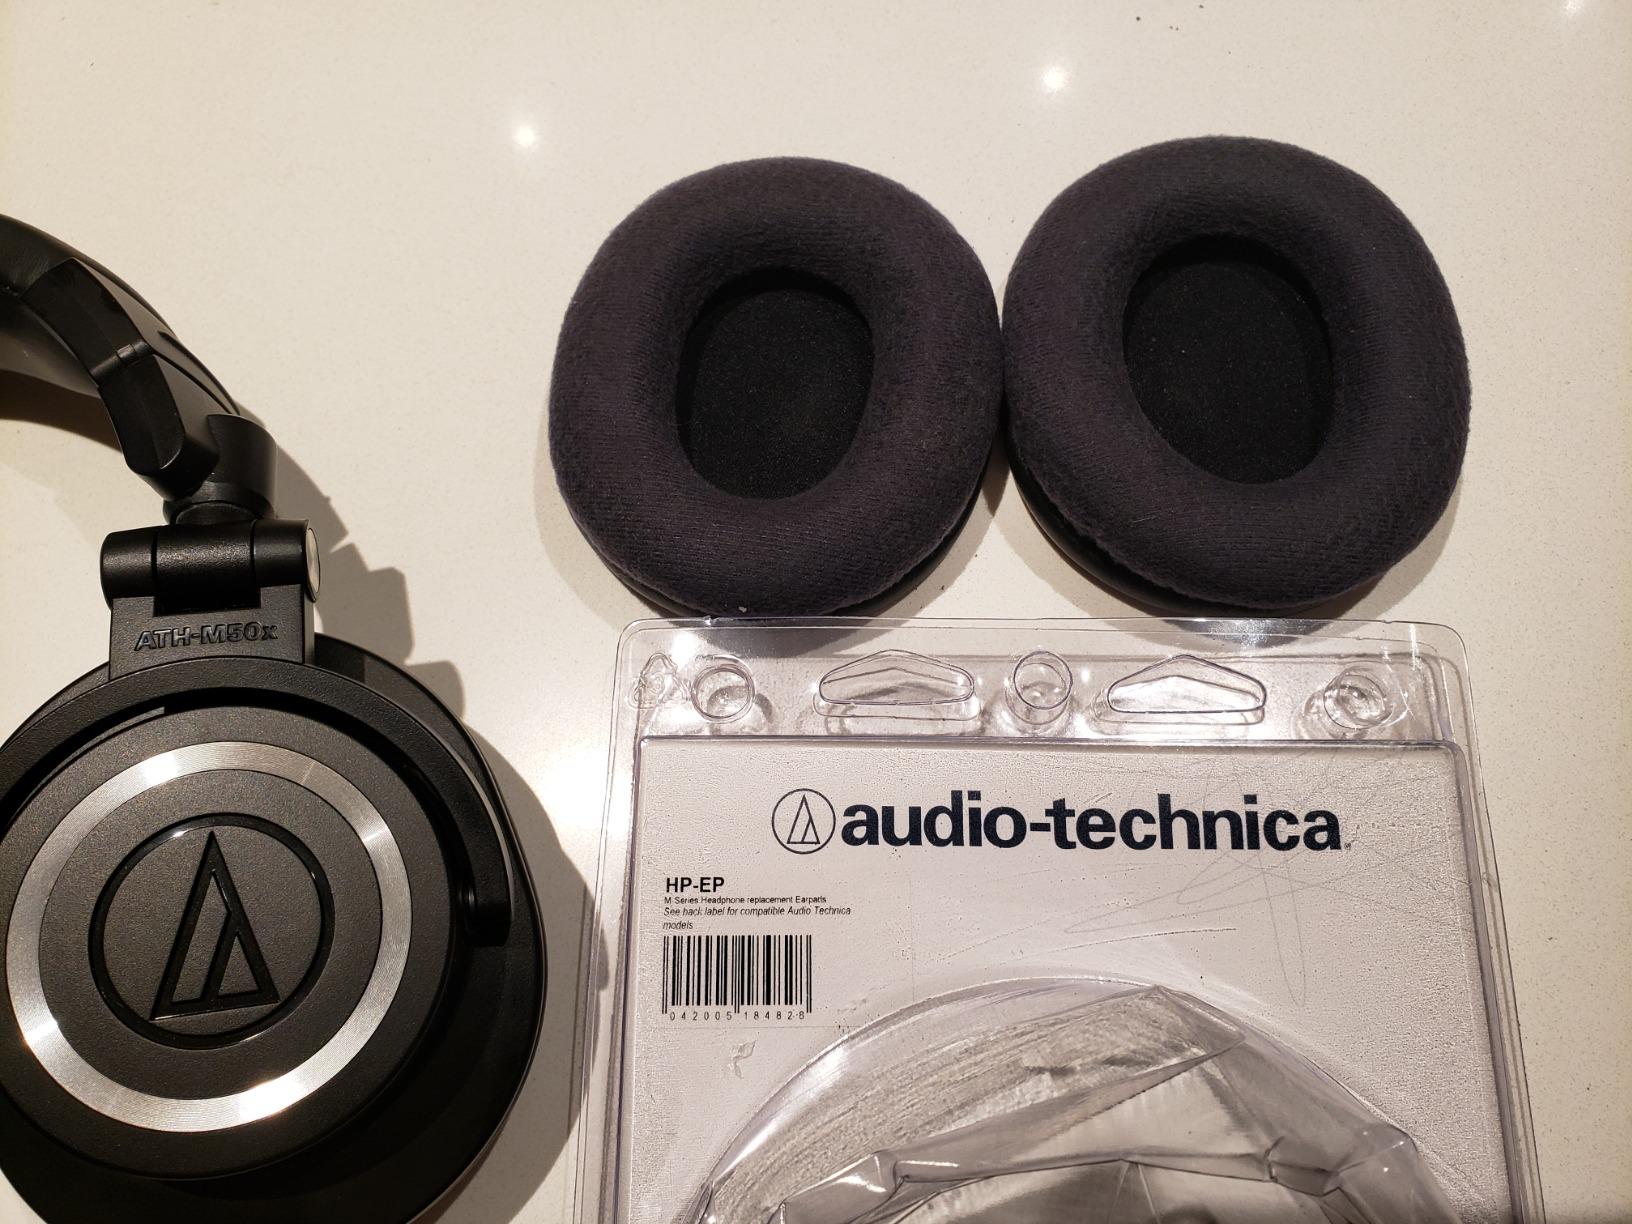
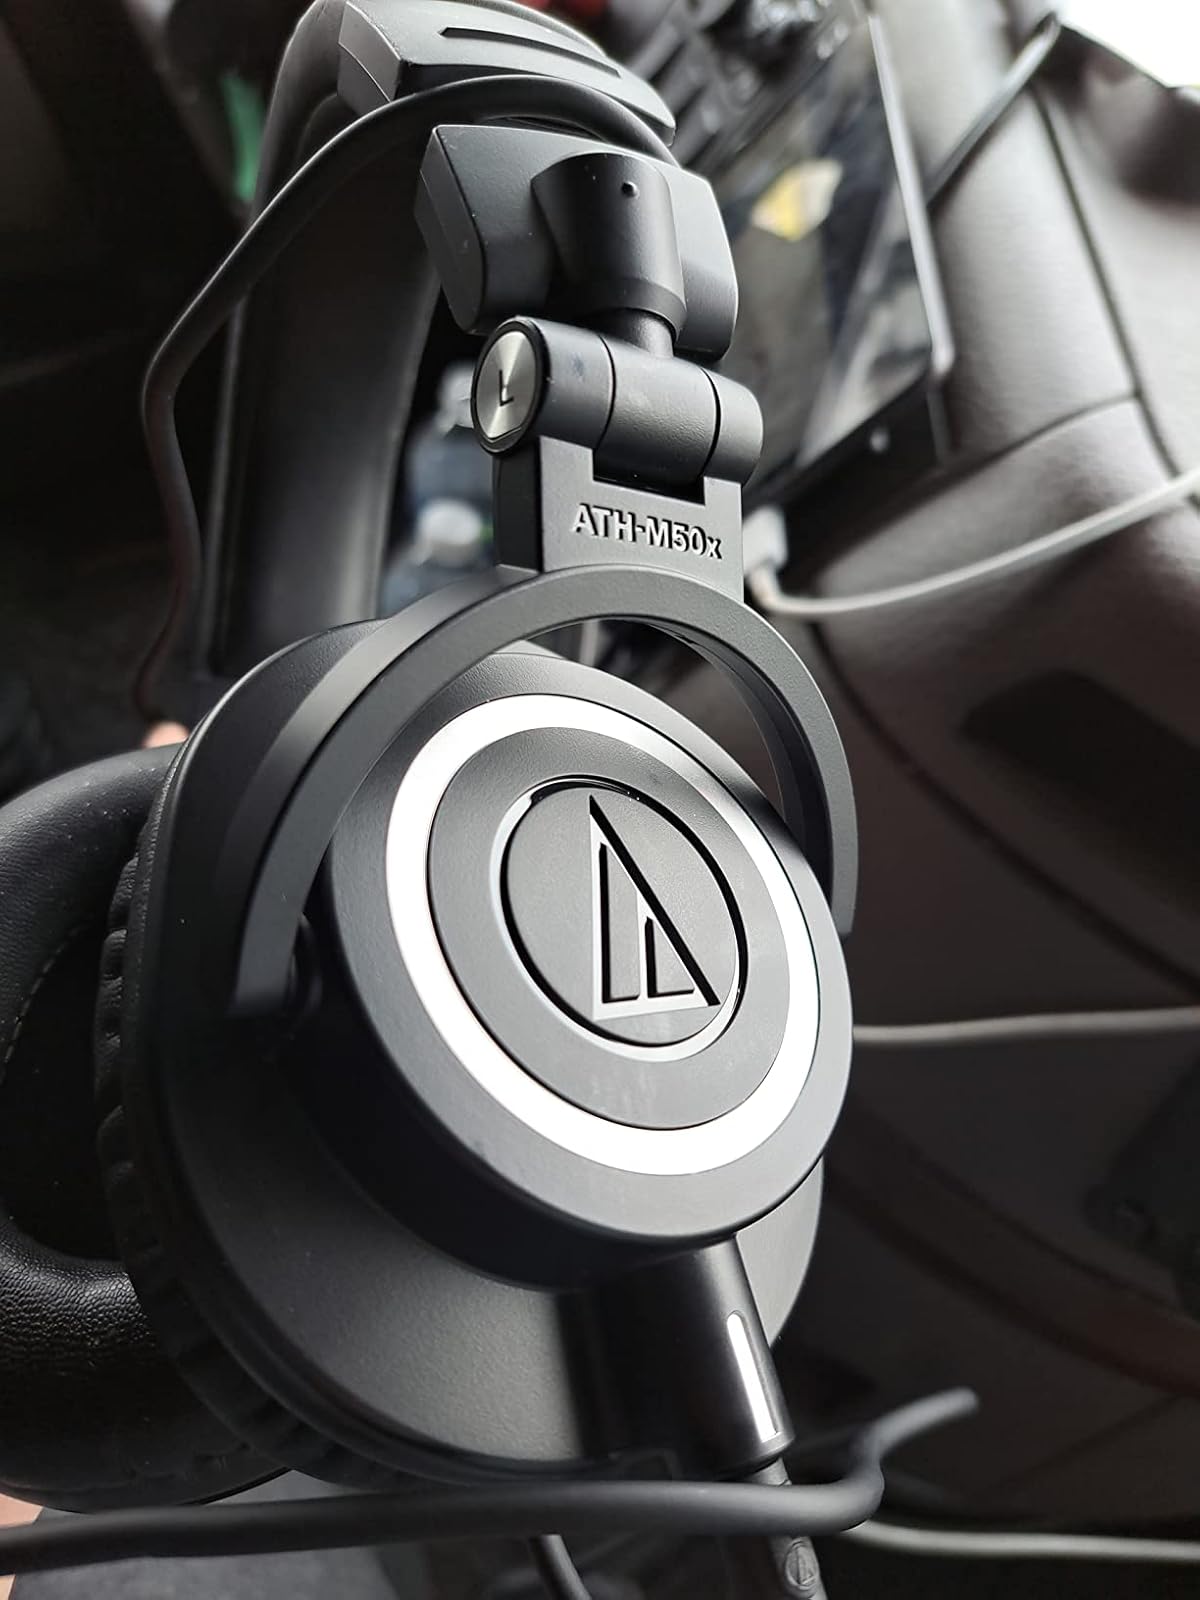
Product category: headphones
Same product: no